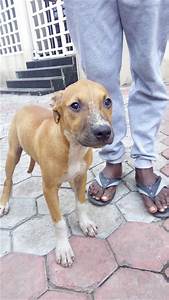
Label: cane